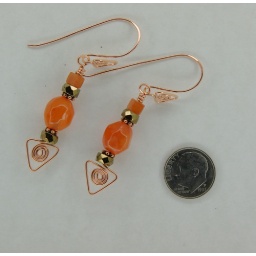
Carnelian nuggets, red aventurine cubes, Czech glass (metallic brown rondelles), and copper.Handcrafted earrings and earwires.Available in my Etsy shop (Bonprise)